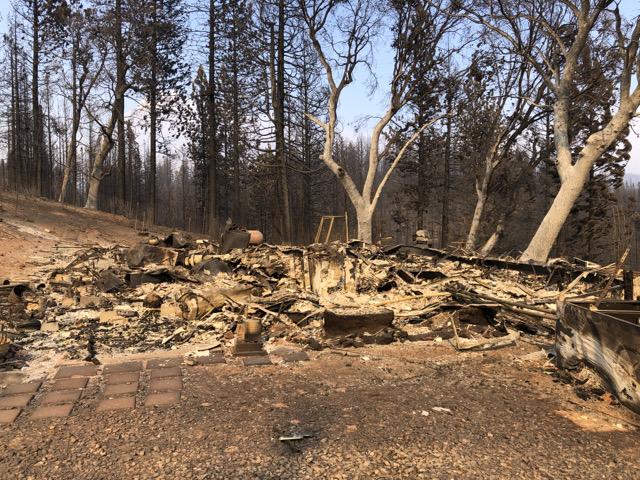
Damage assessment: destroyed